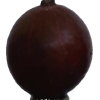
Label: gooseberry